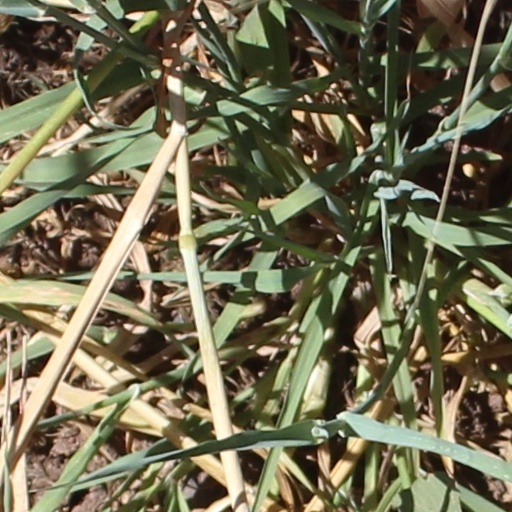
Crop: wheat